Jean Soanen

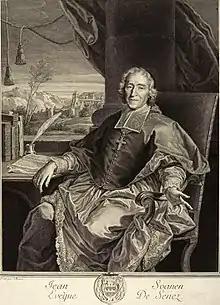
Jean Soanen (1647–1740)

Jean Soanen (1647–1740) was a French Oratorian and bishop of Senez. He was a convinced Jansenist.